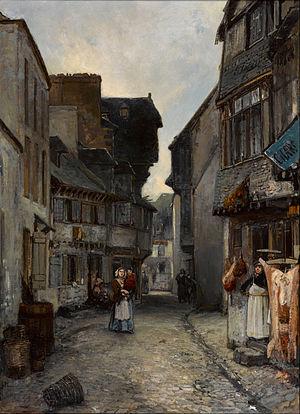
Landerneau [lɑ̃dɛʁno] est une commune du département du Finistère, dans la région Bretagne, en France. Ses habitants, les Landernéens et les Landernéennes, étaient au nombre de 15 781 au recensement de 2017, ce qui faisait de Landerneau la quatrième ville du département.